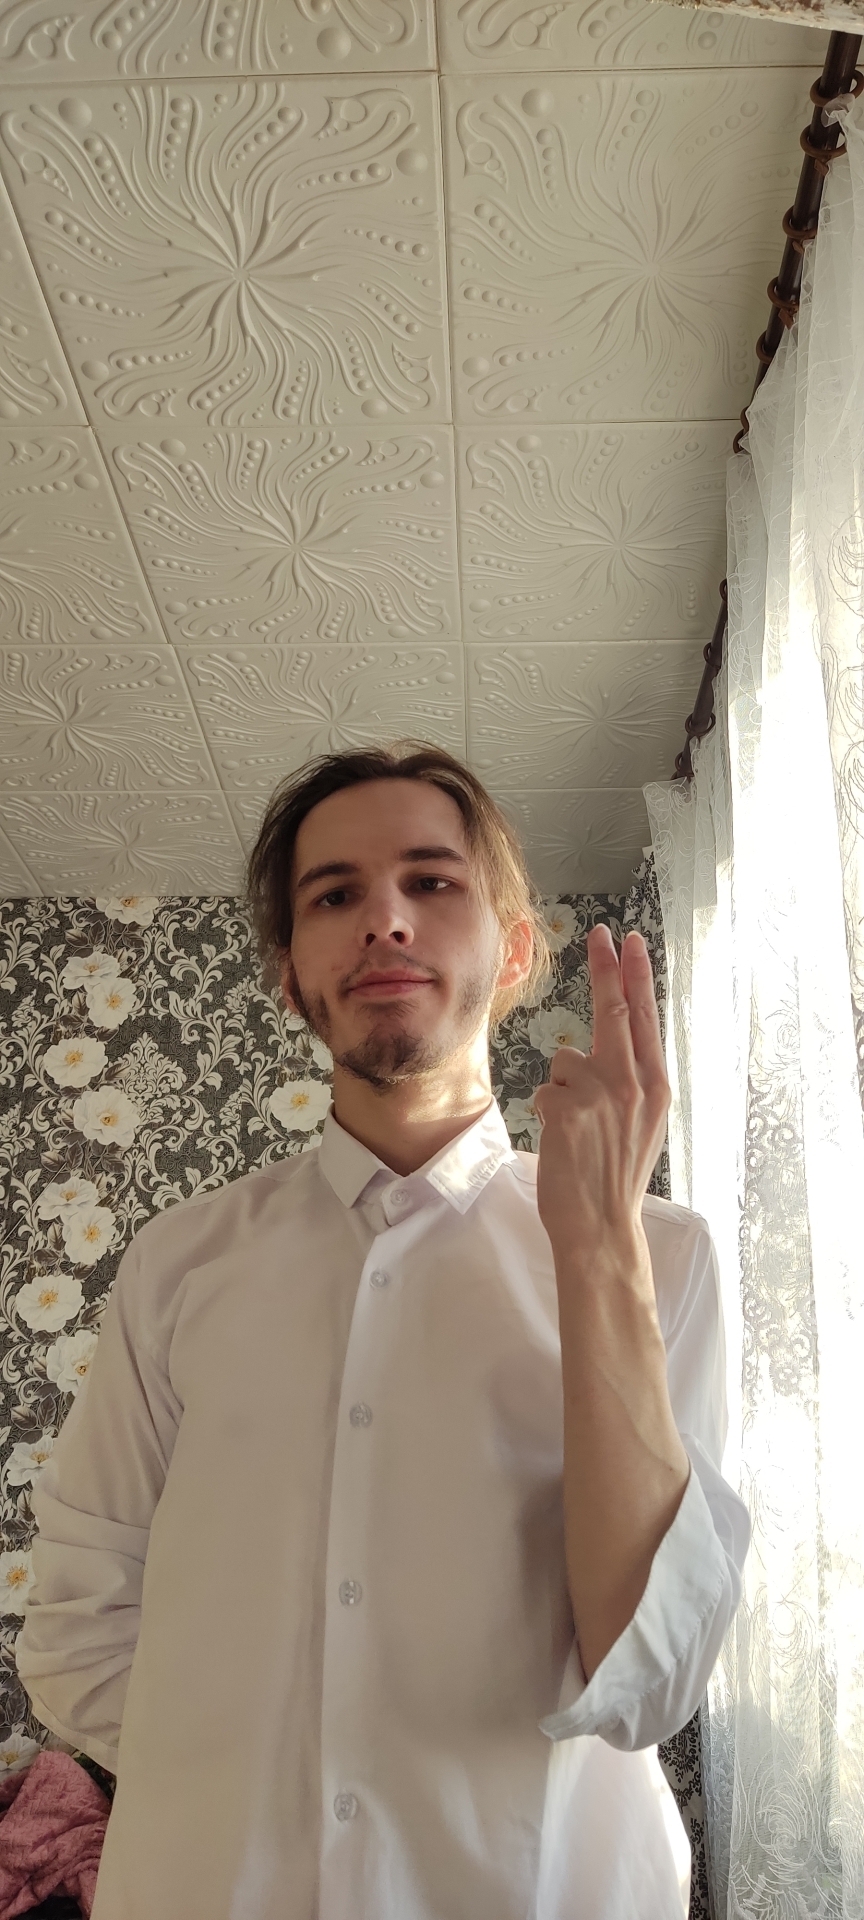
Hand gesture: two_up_inverted